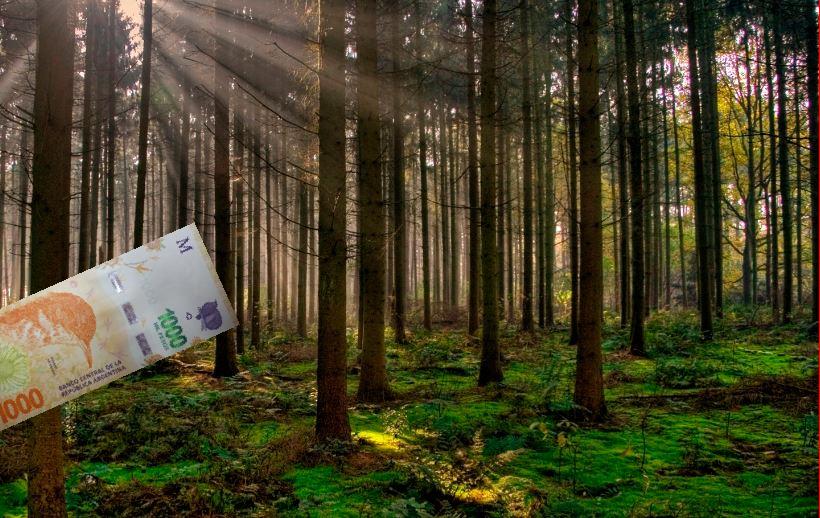
Denominación: 1000